Edmund Rice (colonist)

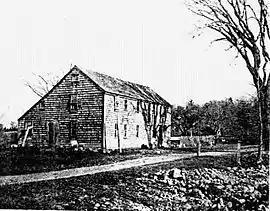
Edmund Rice Homestead built about 1643 by Rice in saltbox style by the spring feeding the Sudbury River near the Old Connecticut Path in southeastern Sudbury (now Wayland). It stayed in the Rice family many generations until it burned down sometime around 1910. The house was located at off present-day Charena Rd. in Wayland.

Considerable information about the early life of Edmund Rice in England can be gleaned from his children's baptismal records, as well as land ownership and other public records in Stanstead, Suffolk and Berkhamsted, Hertfordshire. He moved from Stanstead to Berkhamsted sometime in 1626, based upon the baptismal dates of his children Thomas and Lydia. That same year as a newcomer in town, Rice was named as a joint trustee along with Rev. Thomas Newman of a £50 grant for the benefit of the poor from King Charles I given on the occasion of his coronation. Under the incumbency of Rev. Newman, Rice served as a churchwarden at St. Peter's Church and acted as overseer of the poor for eight years. As a result of a royal inquisition held on 1 April 1634, funds remaining in the custody of Rice and Newman were to be transferred to the bailiff and burgesses of Berkhamsted as part of an effort to transfer and consolidate several royal charity grants for administration under civil authority. While living in Berkhamsted, Rice acquired and was taxed on of land in 1627, and on from 1633 to 1637. There is no record in Berkhamsted of Rice paying taxes on his land in 1638, possibly due to its sale to finance his trip to America.